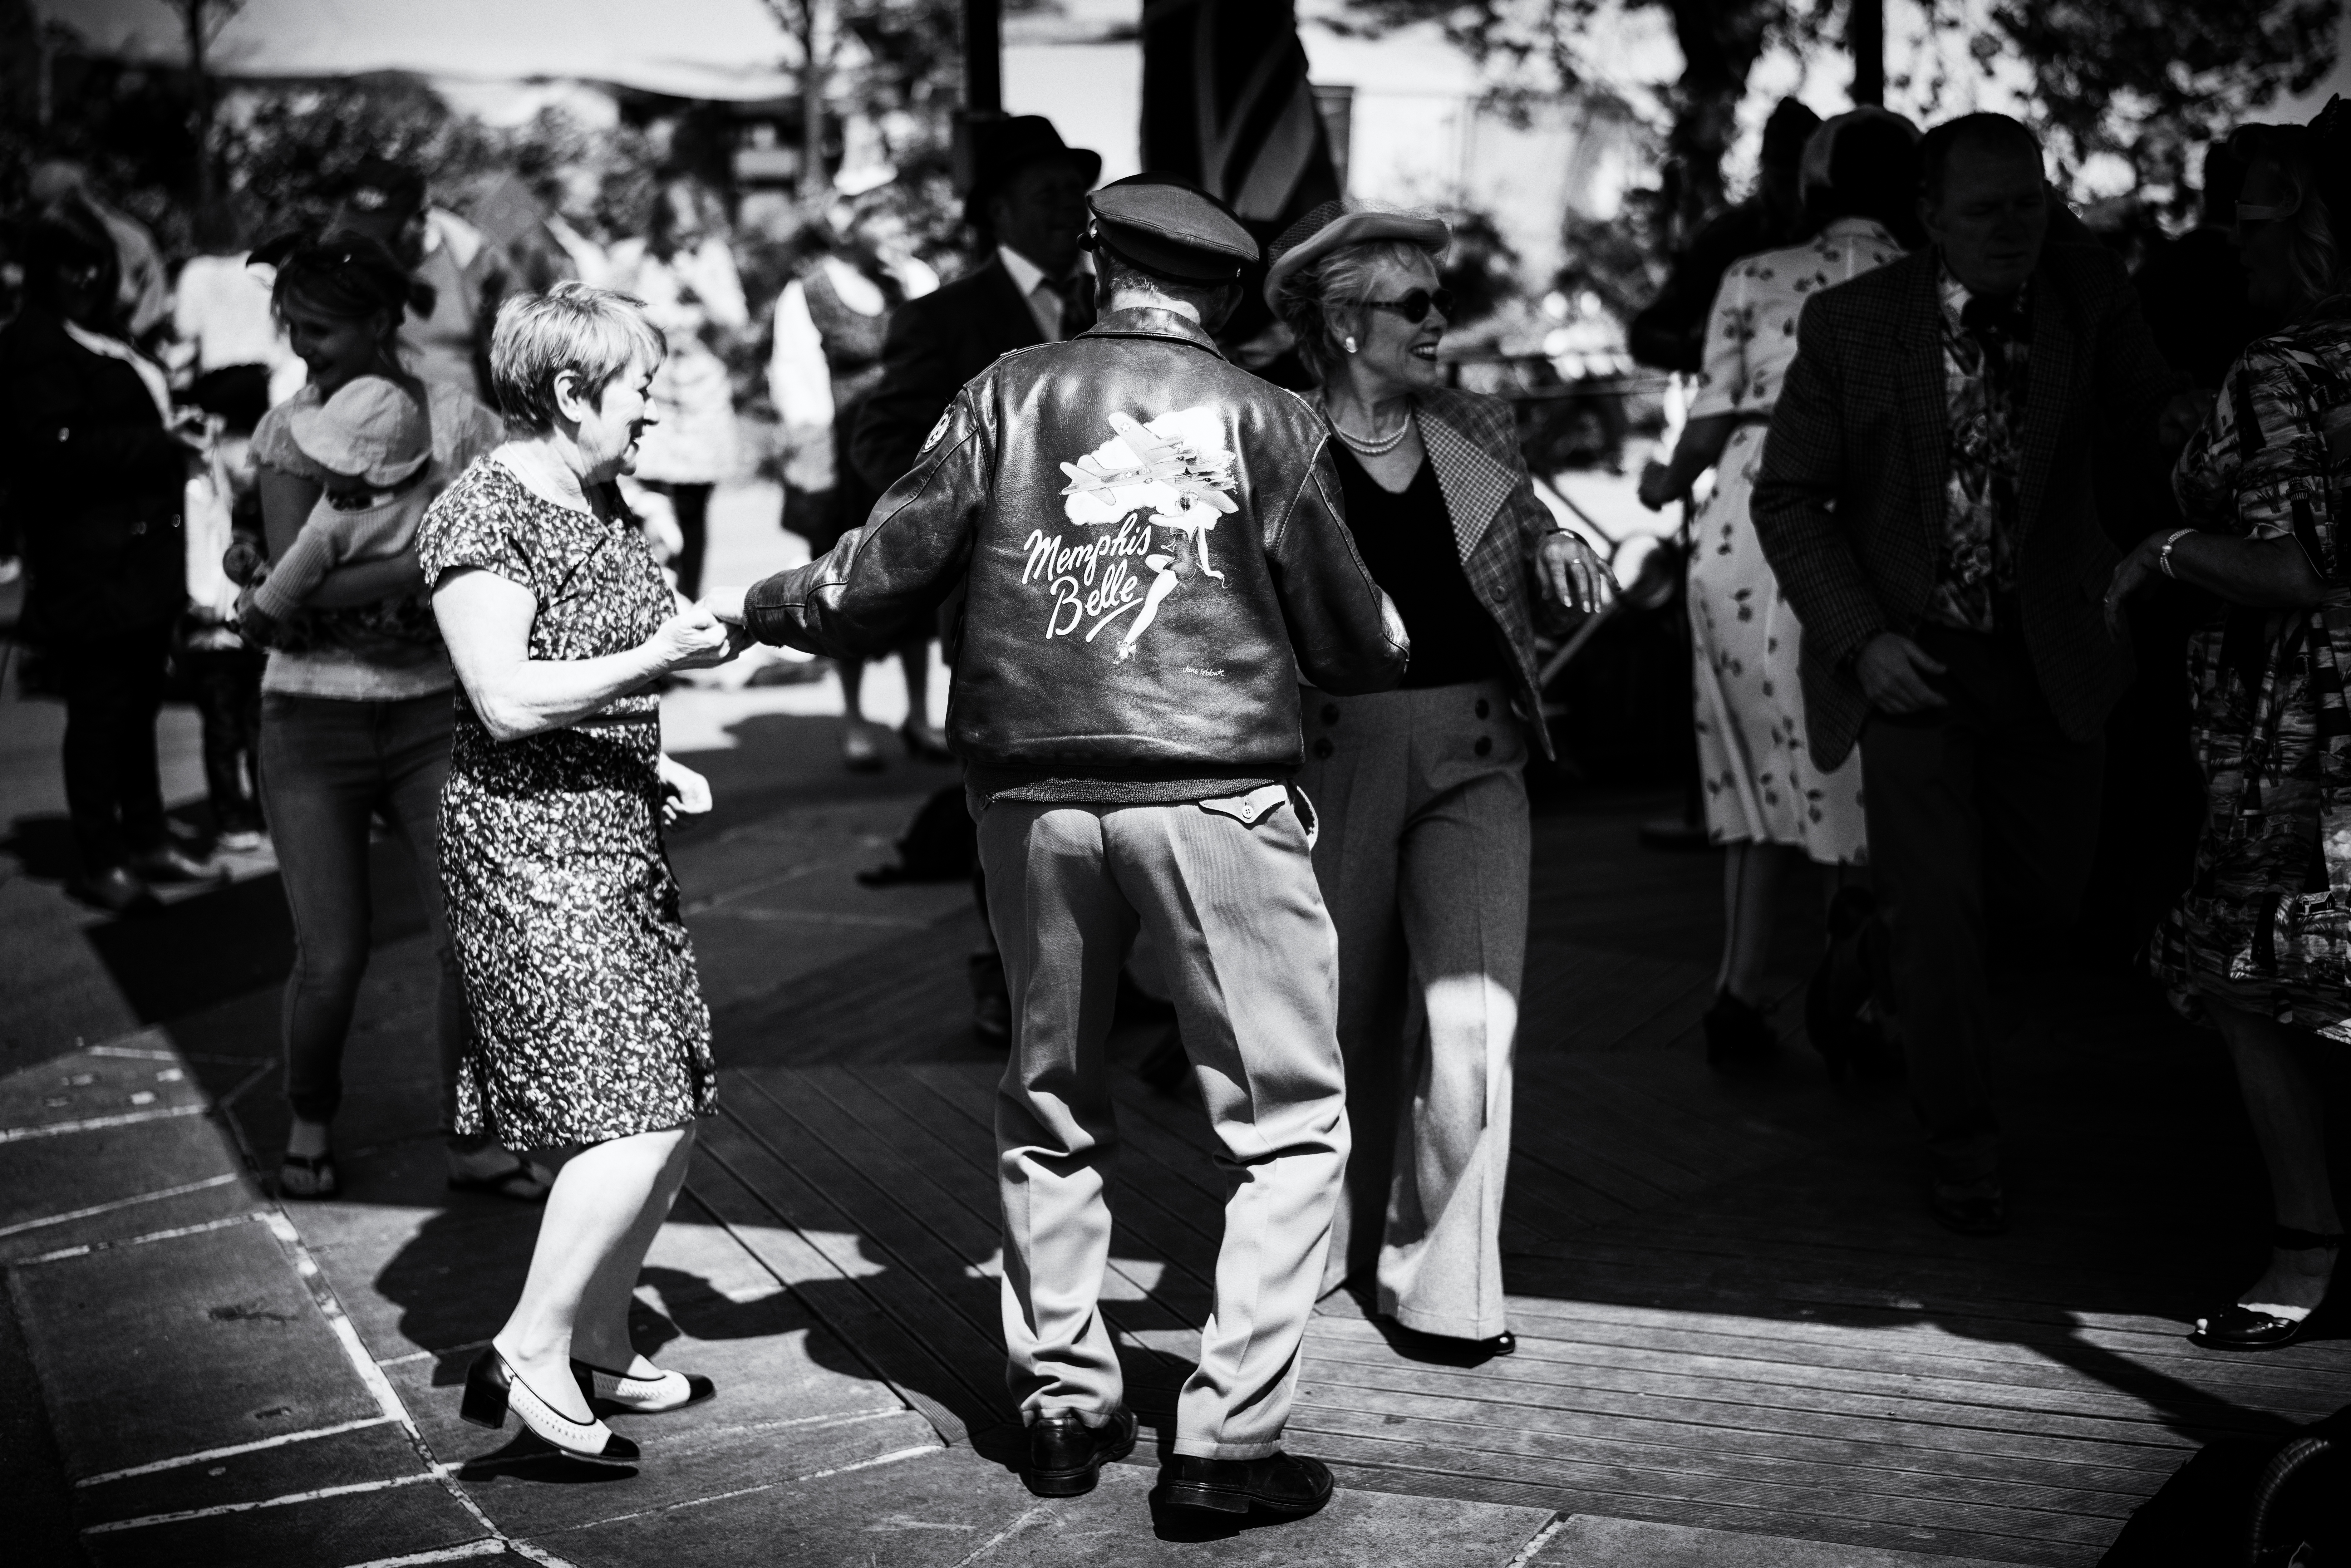
black and white, white, street, crowd, dance, black, monochrome, jacket, performance art, places, 2015, yorkshire, haworth, 40sweekend, 20160514, sports, dancing, entertainment, monochrome photography